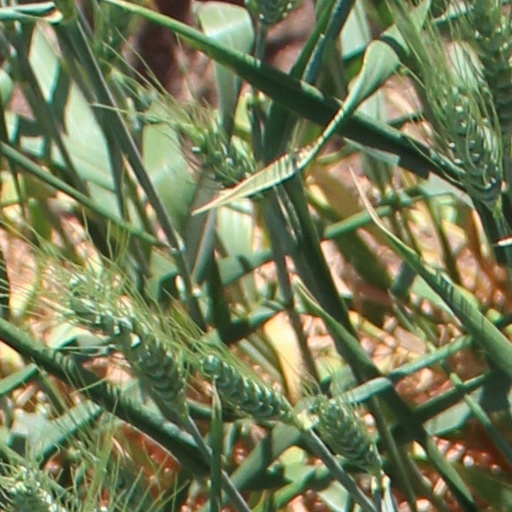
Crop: wheat